Steve Stockman

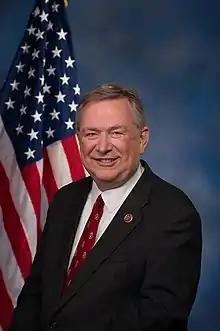
Official portrait, 2014

Stephen Ernest Stockman (born November 14, 1956) is an American politician who is a member of the Republican Party and a convicted felon. He served as the U.S. representative for Texas's 9th congressional district from 1995 to 1997 and for Texas's 36th congressional district from 2013 to 2015. Stockman ran in the Republican primary for the United States Senate in the 2014 election but lost to incumbent Senator John Cornyn.